Newton's parakeet

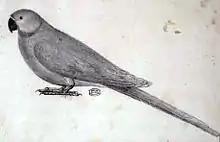
Jossigny's other 1770s life drawing

Newton's parakeet was about long – roughly the size of the rose-ringed parakeet. The wing of the male specimen was , the tail , the culmen , and the tarsus was . The wing of the female specimen was , the tail , the culmen , and the tarsus was . The male specimen was greyish blue (also described as "slatey blue") tinged with green, and darker above. The head was bluer, with a dark line running from the eye to the cere. It had a broad black collar running from the chin to the nape, where it became gradually narrower. The underside of the tail was greyish, the upper beak was dark reddish brown, and the mandible was black. The legs were grey and the iris yellow. The female was similar but had a greyer head and a black beak. The black collar was not so prominent as that of the male and did not extend to the back of the neck.